Matthew Quay

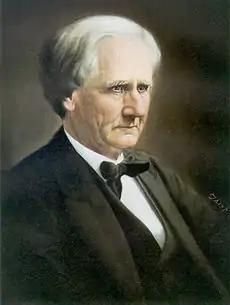
Senator Simon Cameron in 1874

After his return from Russia, former governor Curtin in 1872 destroyed his remaining influence in the Pennsylvania Republican Party by supporting the Liberal Republican Party, made up of those Republicans opposed to the policies of President Grant, or alienated by the corruption in his administration. Quay fully broke with Curtin, strongly supporting the regular Republican ticket. Quay backed Grant for re-election over the Liberal Republican/Democratic candidate, Horace Greeley of New York, as well as the Republican nominee for governor, Pennsylvania Auditor General (and former Union General) John F. Hartranft. Both Republican candidates were successful, and Quay was rewarded for his efforts for Hartranft with the post of Secretary of the Commonwealth. Returning to the center of Republican politics, he gave up the "Radical", selling it to James S. Rutan, his lieutenant in the Cameron machine. In January 1873, Quay managed Cameron's campaign for re-election to the Senate. The Republicans had a majority of 31 overall in the legislature, but dissident Republicans were promoting the industrialist Charlemagne Tower, a political novice, for the seat. Quay disposed of the challenge by calling an early caucus of the Republicans in the legislature, which Tower was unprepared for, and Cameron won easy re-election.